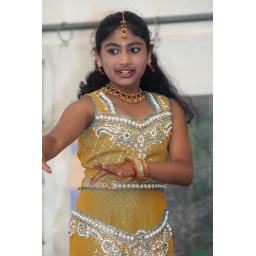
20110227_9228 Indian girl in yellow